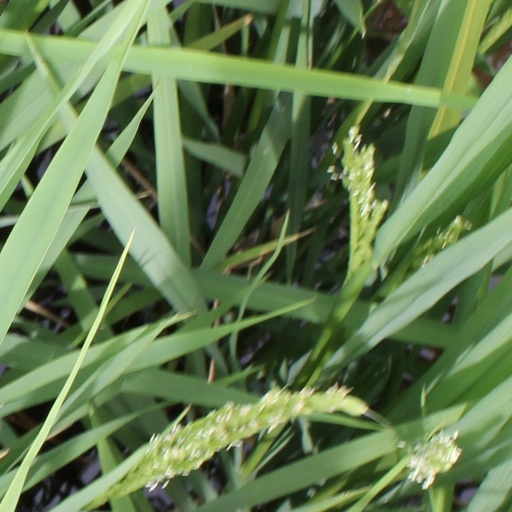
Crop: rice